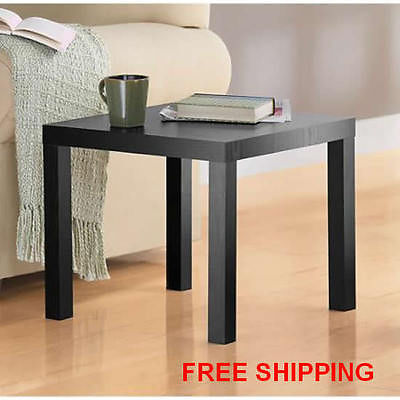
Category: sofa